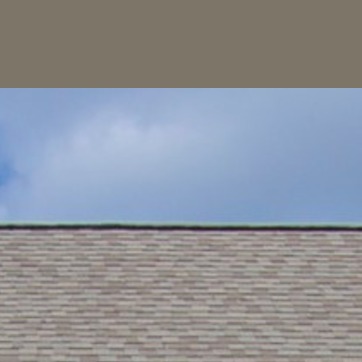
Material: sky